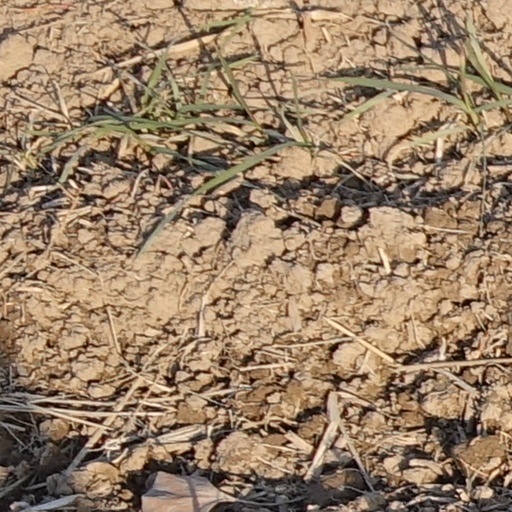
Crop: wheat